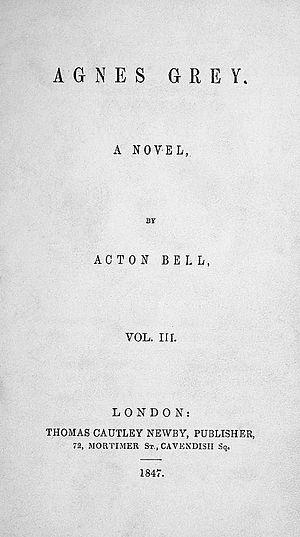
Agnes Grey est le premier des deux romans de l'écrivain anglais Anne Brontë. Publié en décembre 1847 sous le pseudonyme d'Acton Bell, il paraît en France pour la première fois en 1859. Le roman est fondé sur la propre expérience de l'auteur comme gouvernante, et présente certains rapports stylistiques avec les œuvres de l'autrice anglaise Jane Austen, plus importants que dans les textes suivants. À l'instar de Jane Eyre, écrit par Charlotte, la sœur d'Anne, le livre décrit la position précaire des gouvernantes et la façon dont les jeunes femmes exerçant cette profession en sont affectées.